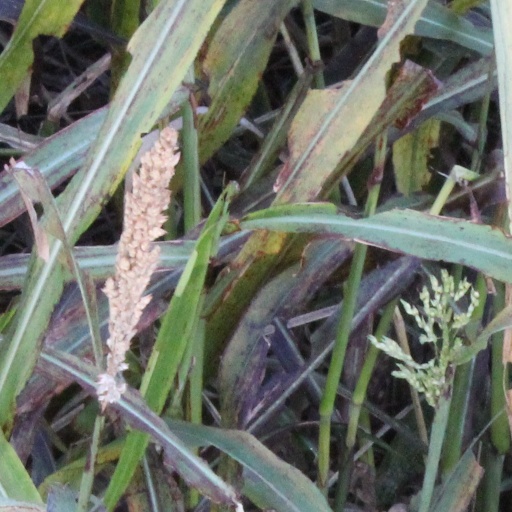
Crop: sorghum